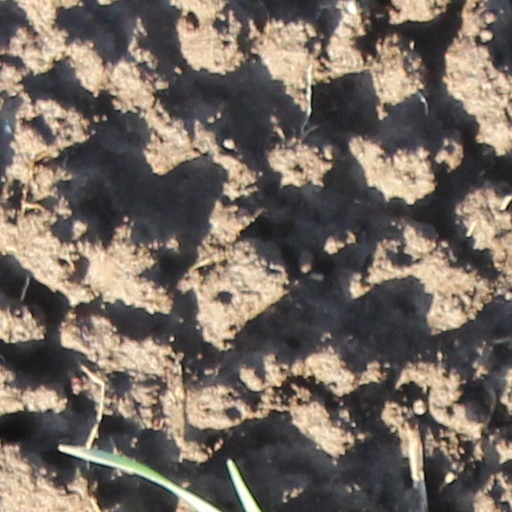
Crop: wheat